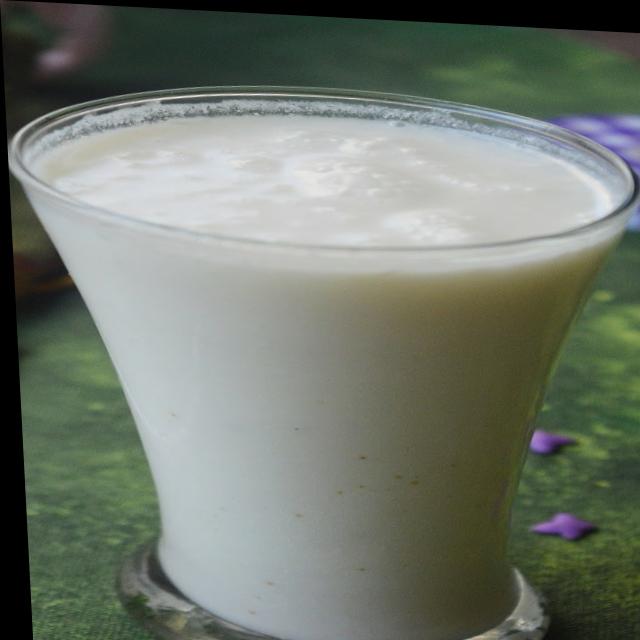
Dish: lassi